Don Rosa

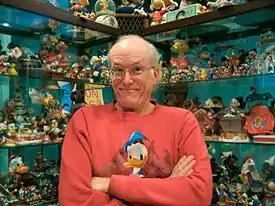

While making "The Pertwillaby Papers" Rosa also contributed art and articles to comic fanzines. One contribution was "An Index of Uncle Scrooge Comics". According to his introduction: "Scrooge being my favorite character in comic history and Barks my favorite pure cartoonist, I'll try not to get carried away too much." In 1970, he drew a Donald Duck fancomic titled "Return to Duckburg Place", depicting a dark and dystopian vision of the future of Duckburg, and unsuccessfully submitted it to a fanzine for publication.